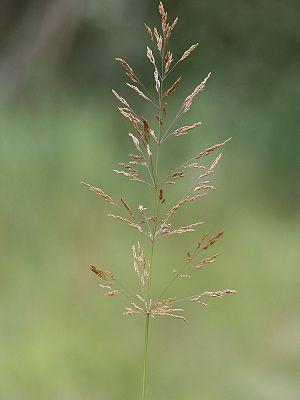
Agrostis gigantea agrostide géante ou agrostide blanche, aussi appelée localement « traîne » ou « éternue », est une espèce de plantes monocotylédones de la famille des Poaceae.
Cette liste de Tracheophyta de Bosnie-Herzégovine, ainsi que d’espèces introduites est un aperçu incomplet d’espèces de mousses, de fougères, de gymnospermes et d’angiospermes citées dans la littérature disponible en langues bosniaque, croate, serbe et serbo-croate. Cet aperçu n’inclue pas des espèces cultivées ni celles occasionnellement introduites.